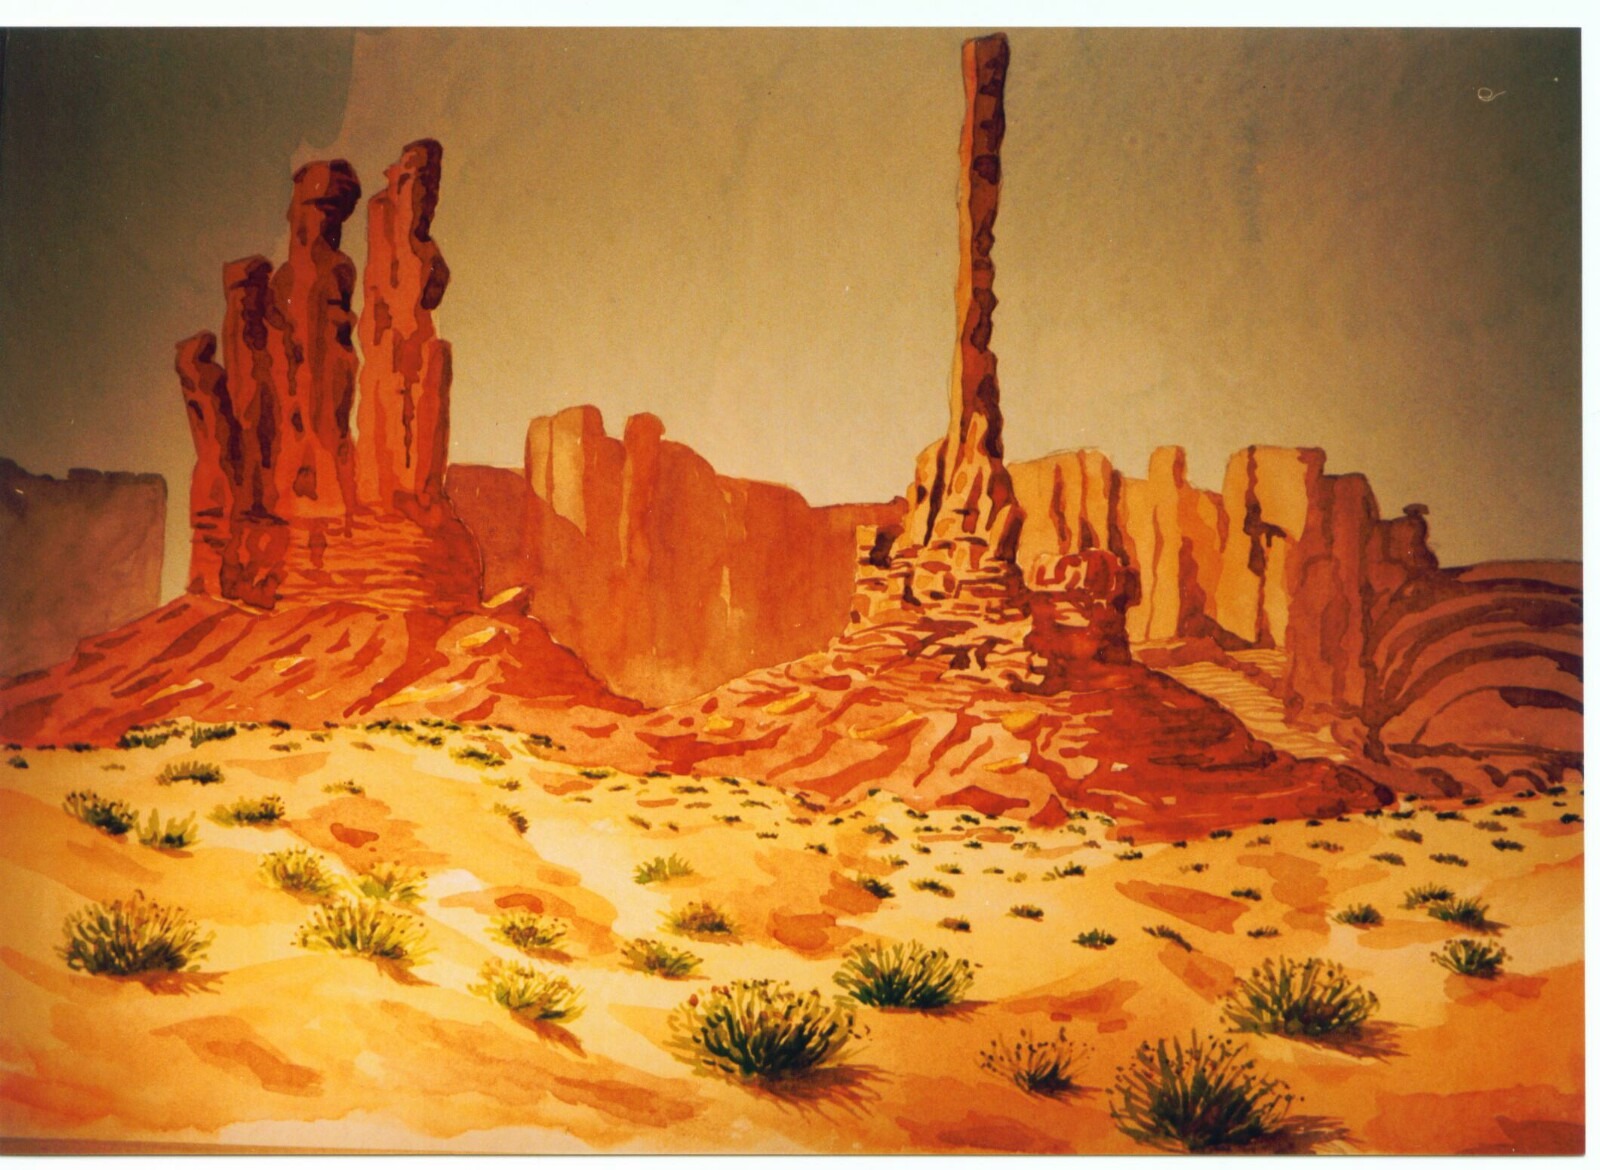
landscape, desert, formation, usa, paint, painting, watercolor, art, mural, tapestry, modern art, watercolour, acrylic paint, swathi monument